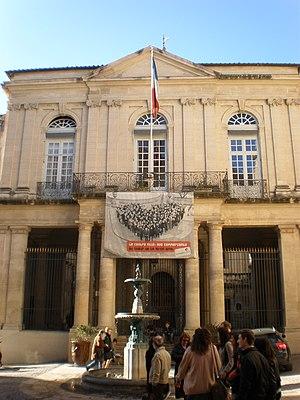
Hôtel Saint-Côme à Montpellier, siège de la Chambre de Commerce et d'industrie de l'Hérault.
Ce tableau présente la liste de tous les monuments historiques, classés ou inscrits, de la ville de Montpellier, Hérault, en France.
Situé au 32 Grand'rue Jean-Moulin à Montpellier, l'hôtel Saint-Côme est le siège de la chambre de commerce et d'industrie de Montpellier depuis 1920.
La chambre de commerce et d'industrie de Montpellier est l'une des trois CCI du département de l’Hérault. Son siège est à Montpellier à l'Hôtel Saint-Côme au 32, grande rue Jean Moulin. Elle fait partie du réseau de la chambre régionale de commerce et d'industrie. La circonscription de la CCI de Montpellier couvre la moitié Est de l’Hérault.